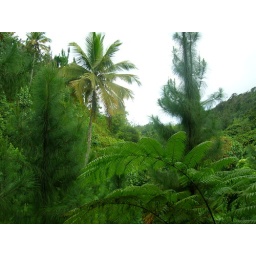
pine trees growing side by side with palms... slightly incongruous